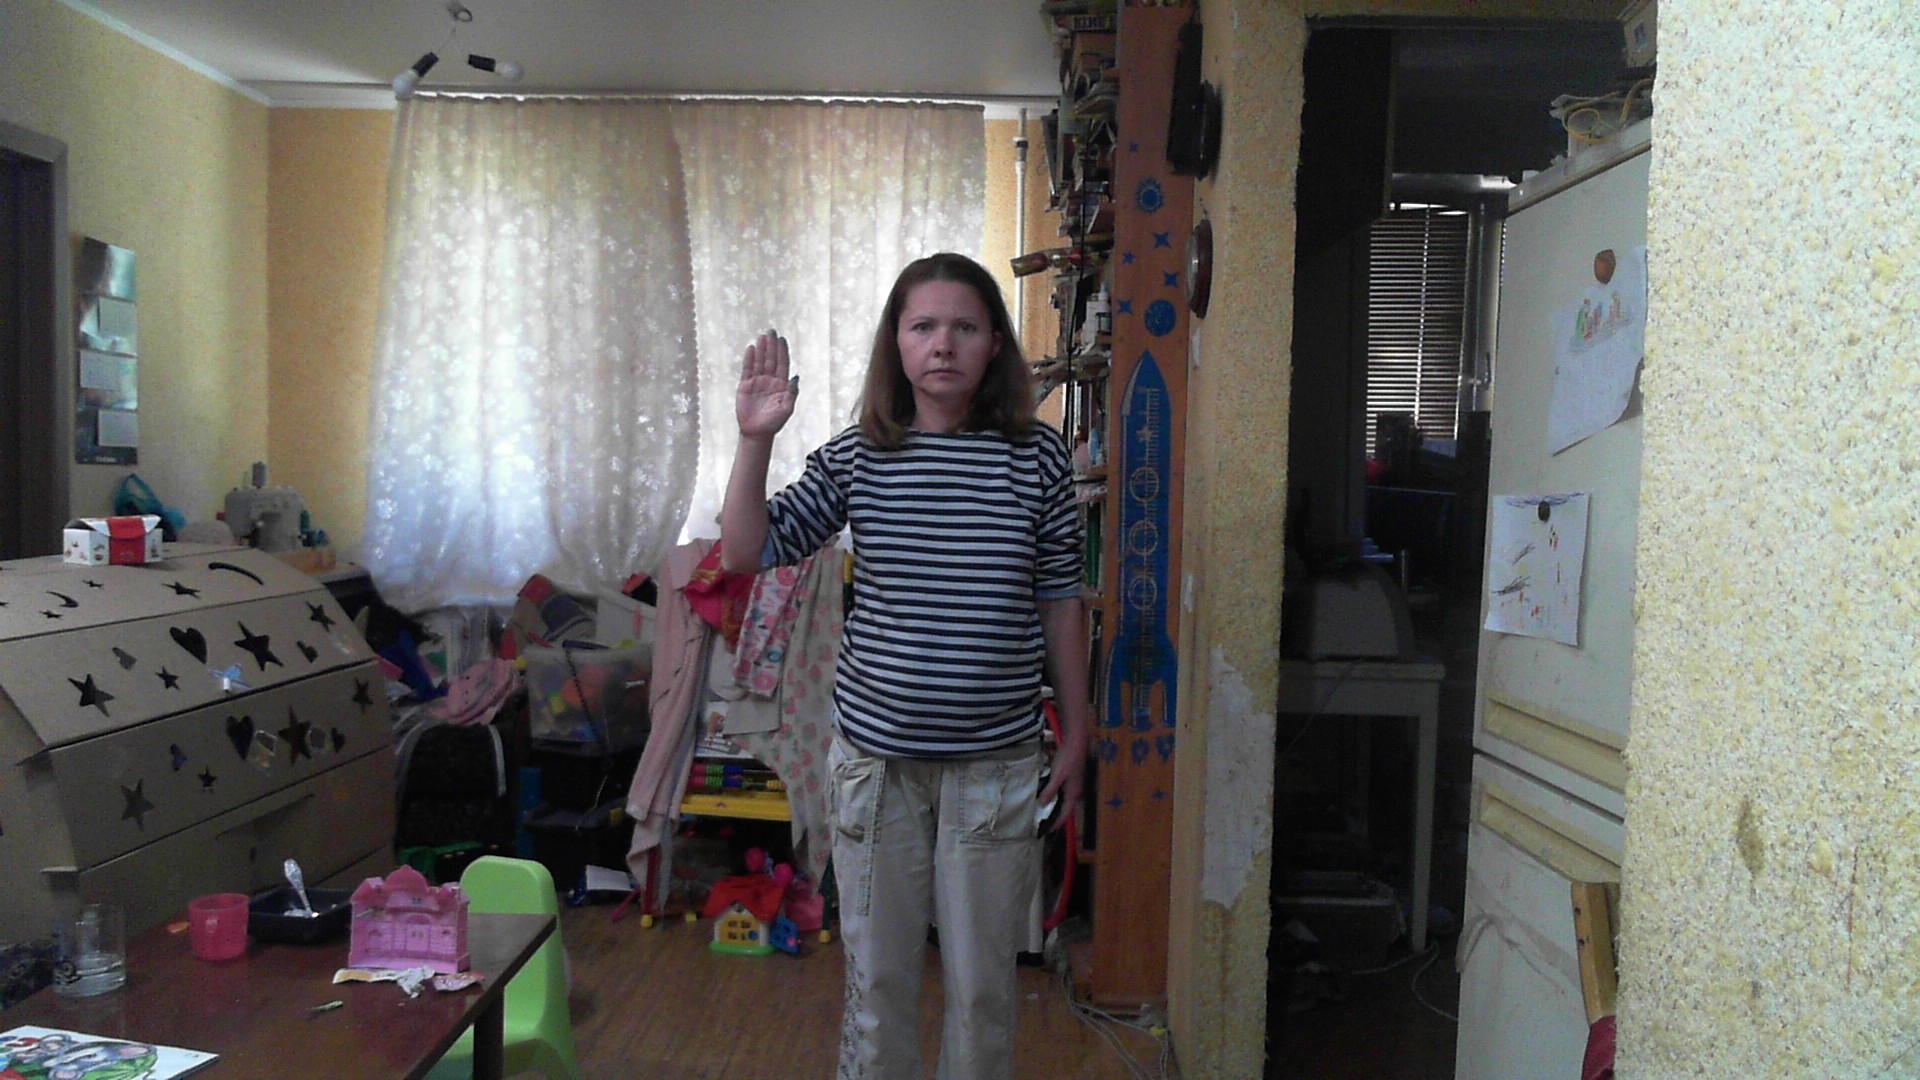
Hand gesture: stop